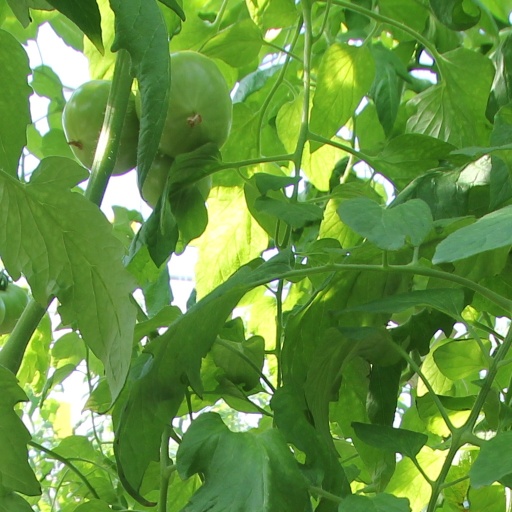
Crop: tomato